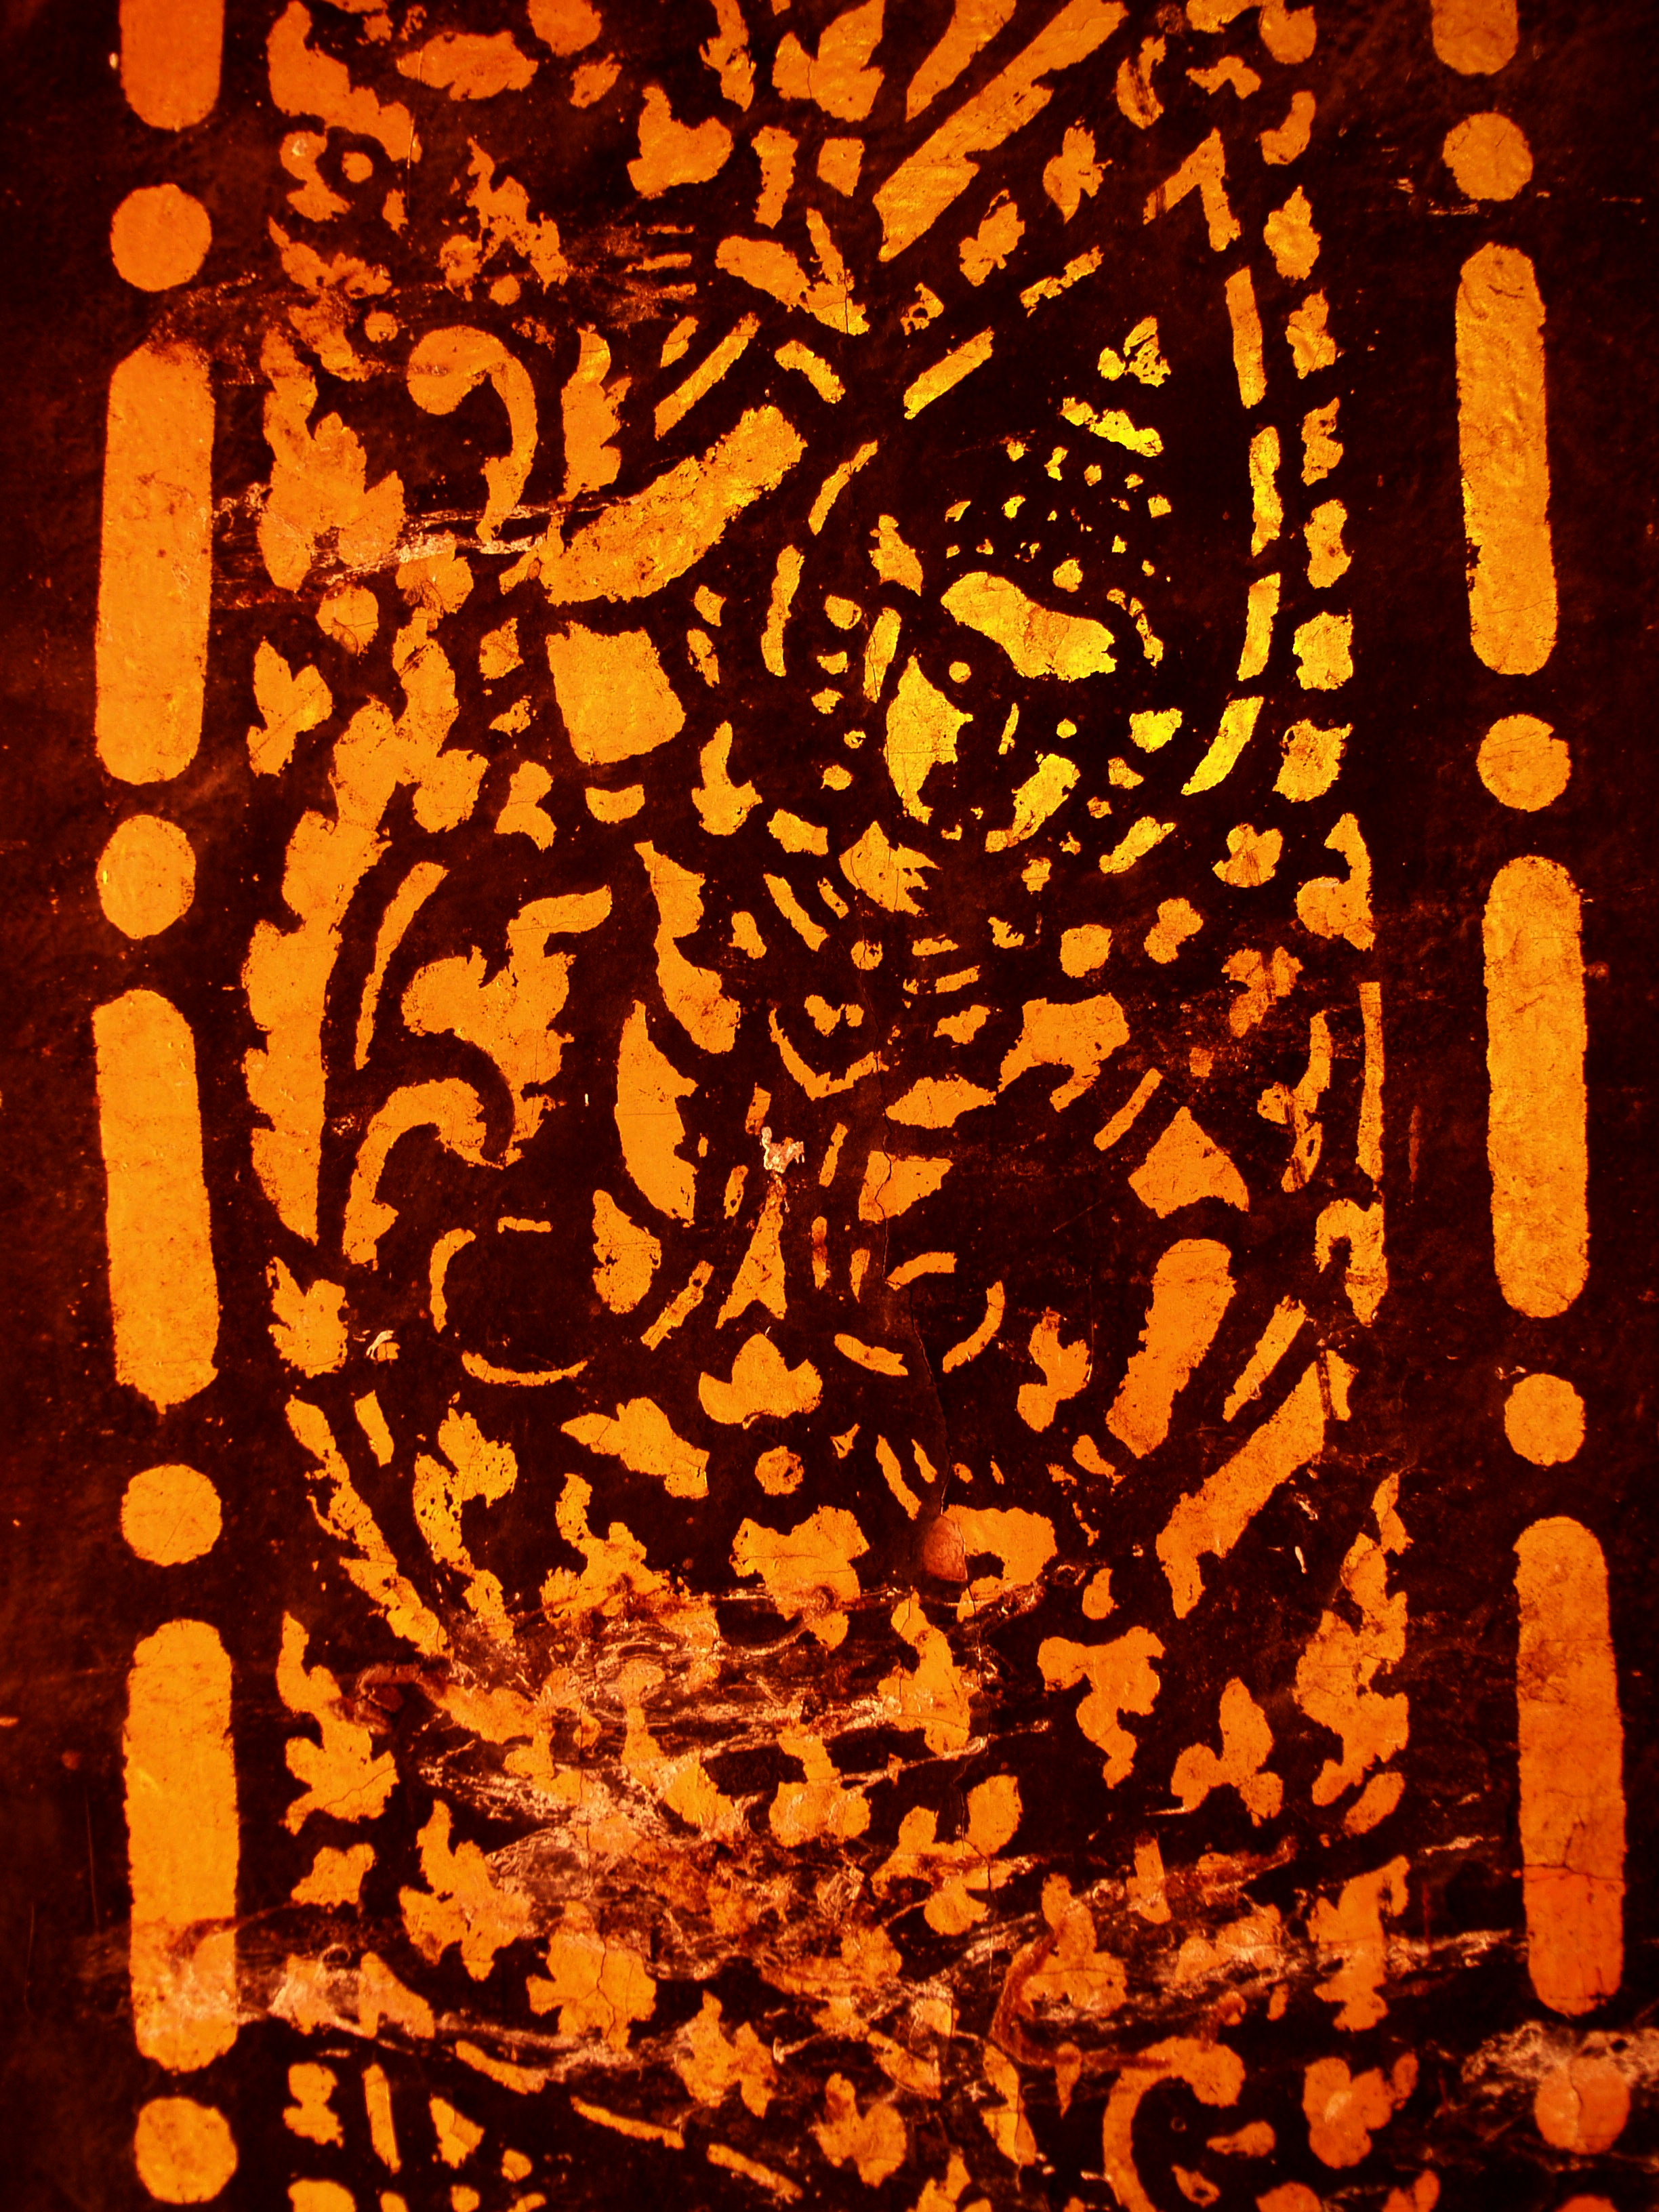
abstract, ancient, antique, art, asia, asian, background, bangkok, beautiful, black, buddha, buddhist, color, culture, deco, decor, decoration, decorative, design, detail, drawing, east, floral, flower, gold, golden, graphic, interior, leaf, old, ornament, ornate, paint, pattern, red, retro, shape, siam, style, swirl, temple, texture, thai, thailand, traditional, vintage, wall, wallpaper, wat, yellow, orange, visual arts